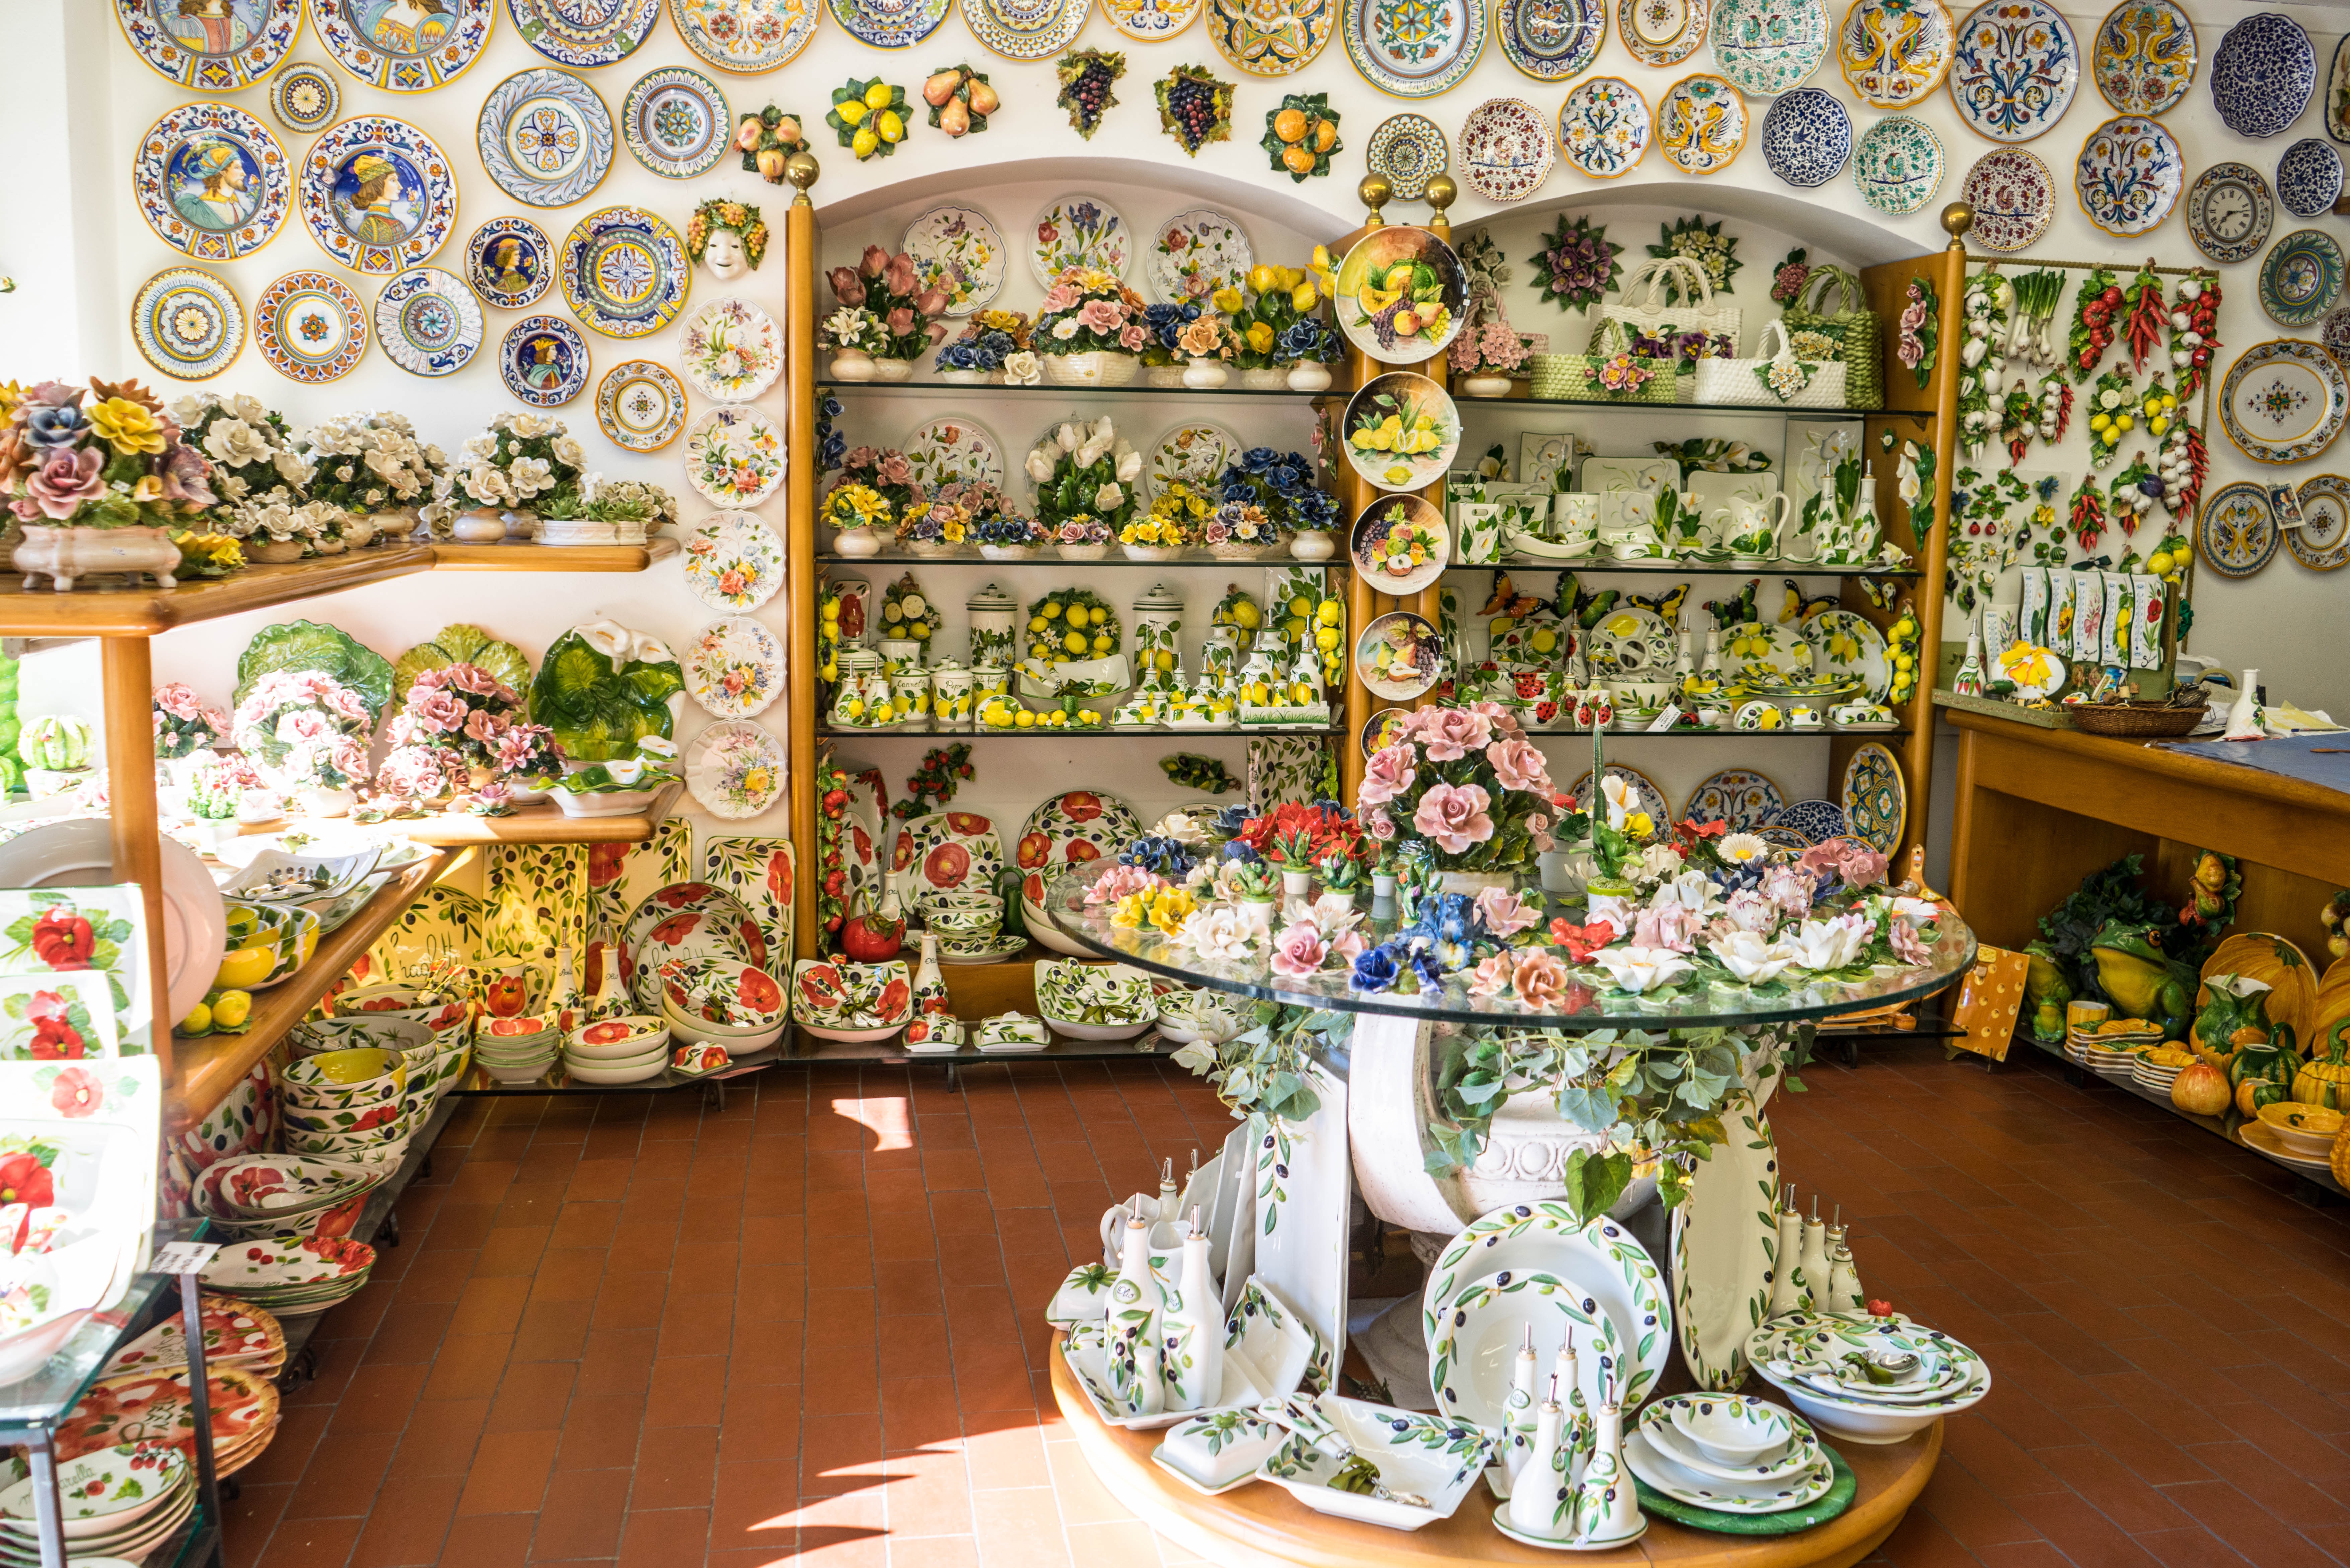
glass, shop, store, collection, market, business, shopping, colorful, interior design, art, altar, china, floristry, retail, china shop